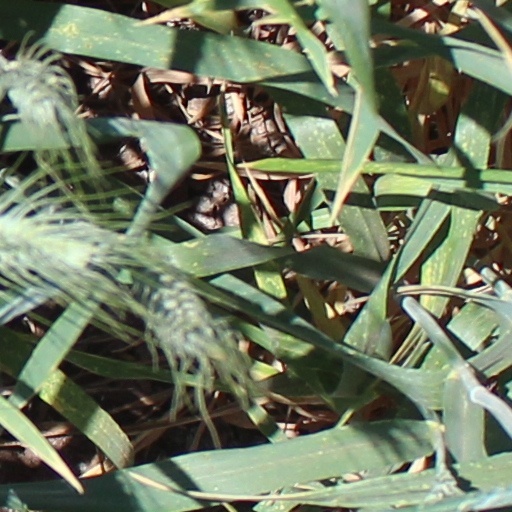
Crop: wheat